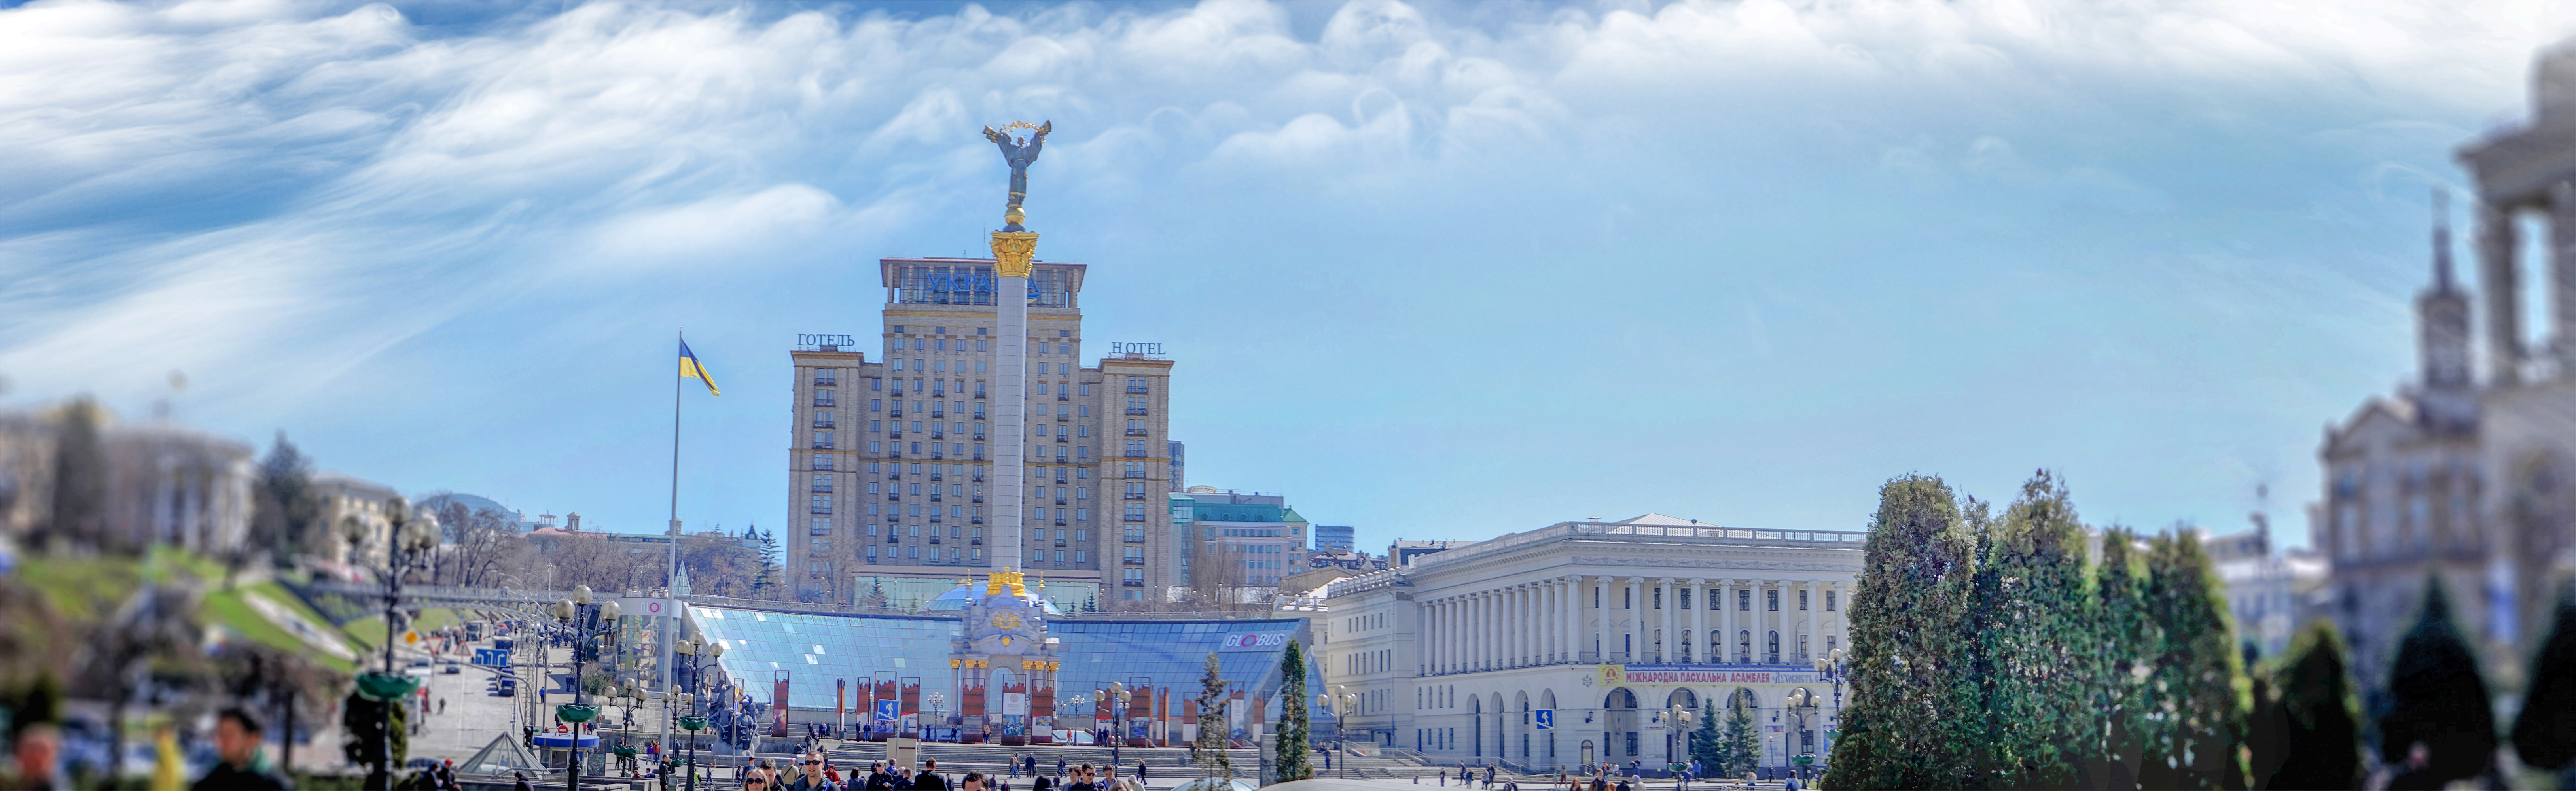
kiev, main square, Ukeaine, city, landmark, sky, urban area, metropolis, metropolitan area, plaza, tourist attraction, daytime, downtown, skyscraper, building, town square, tower, skyline, tourism, cityscape, cloud, tree, tours, recreation